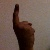
The image shows a hand gesture representing the number 1 in Indian Sign Language.